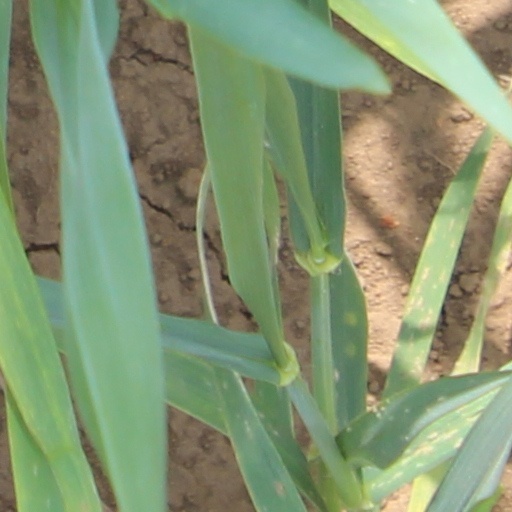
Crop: wheat